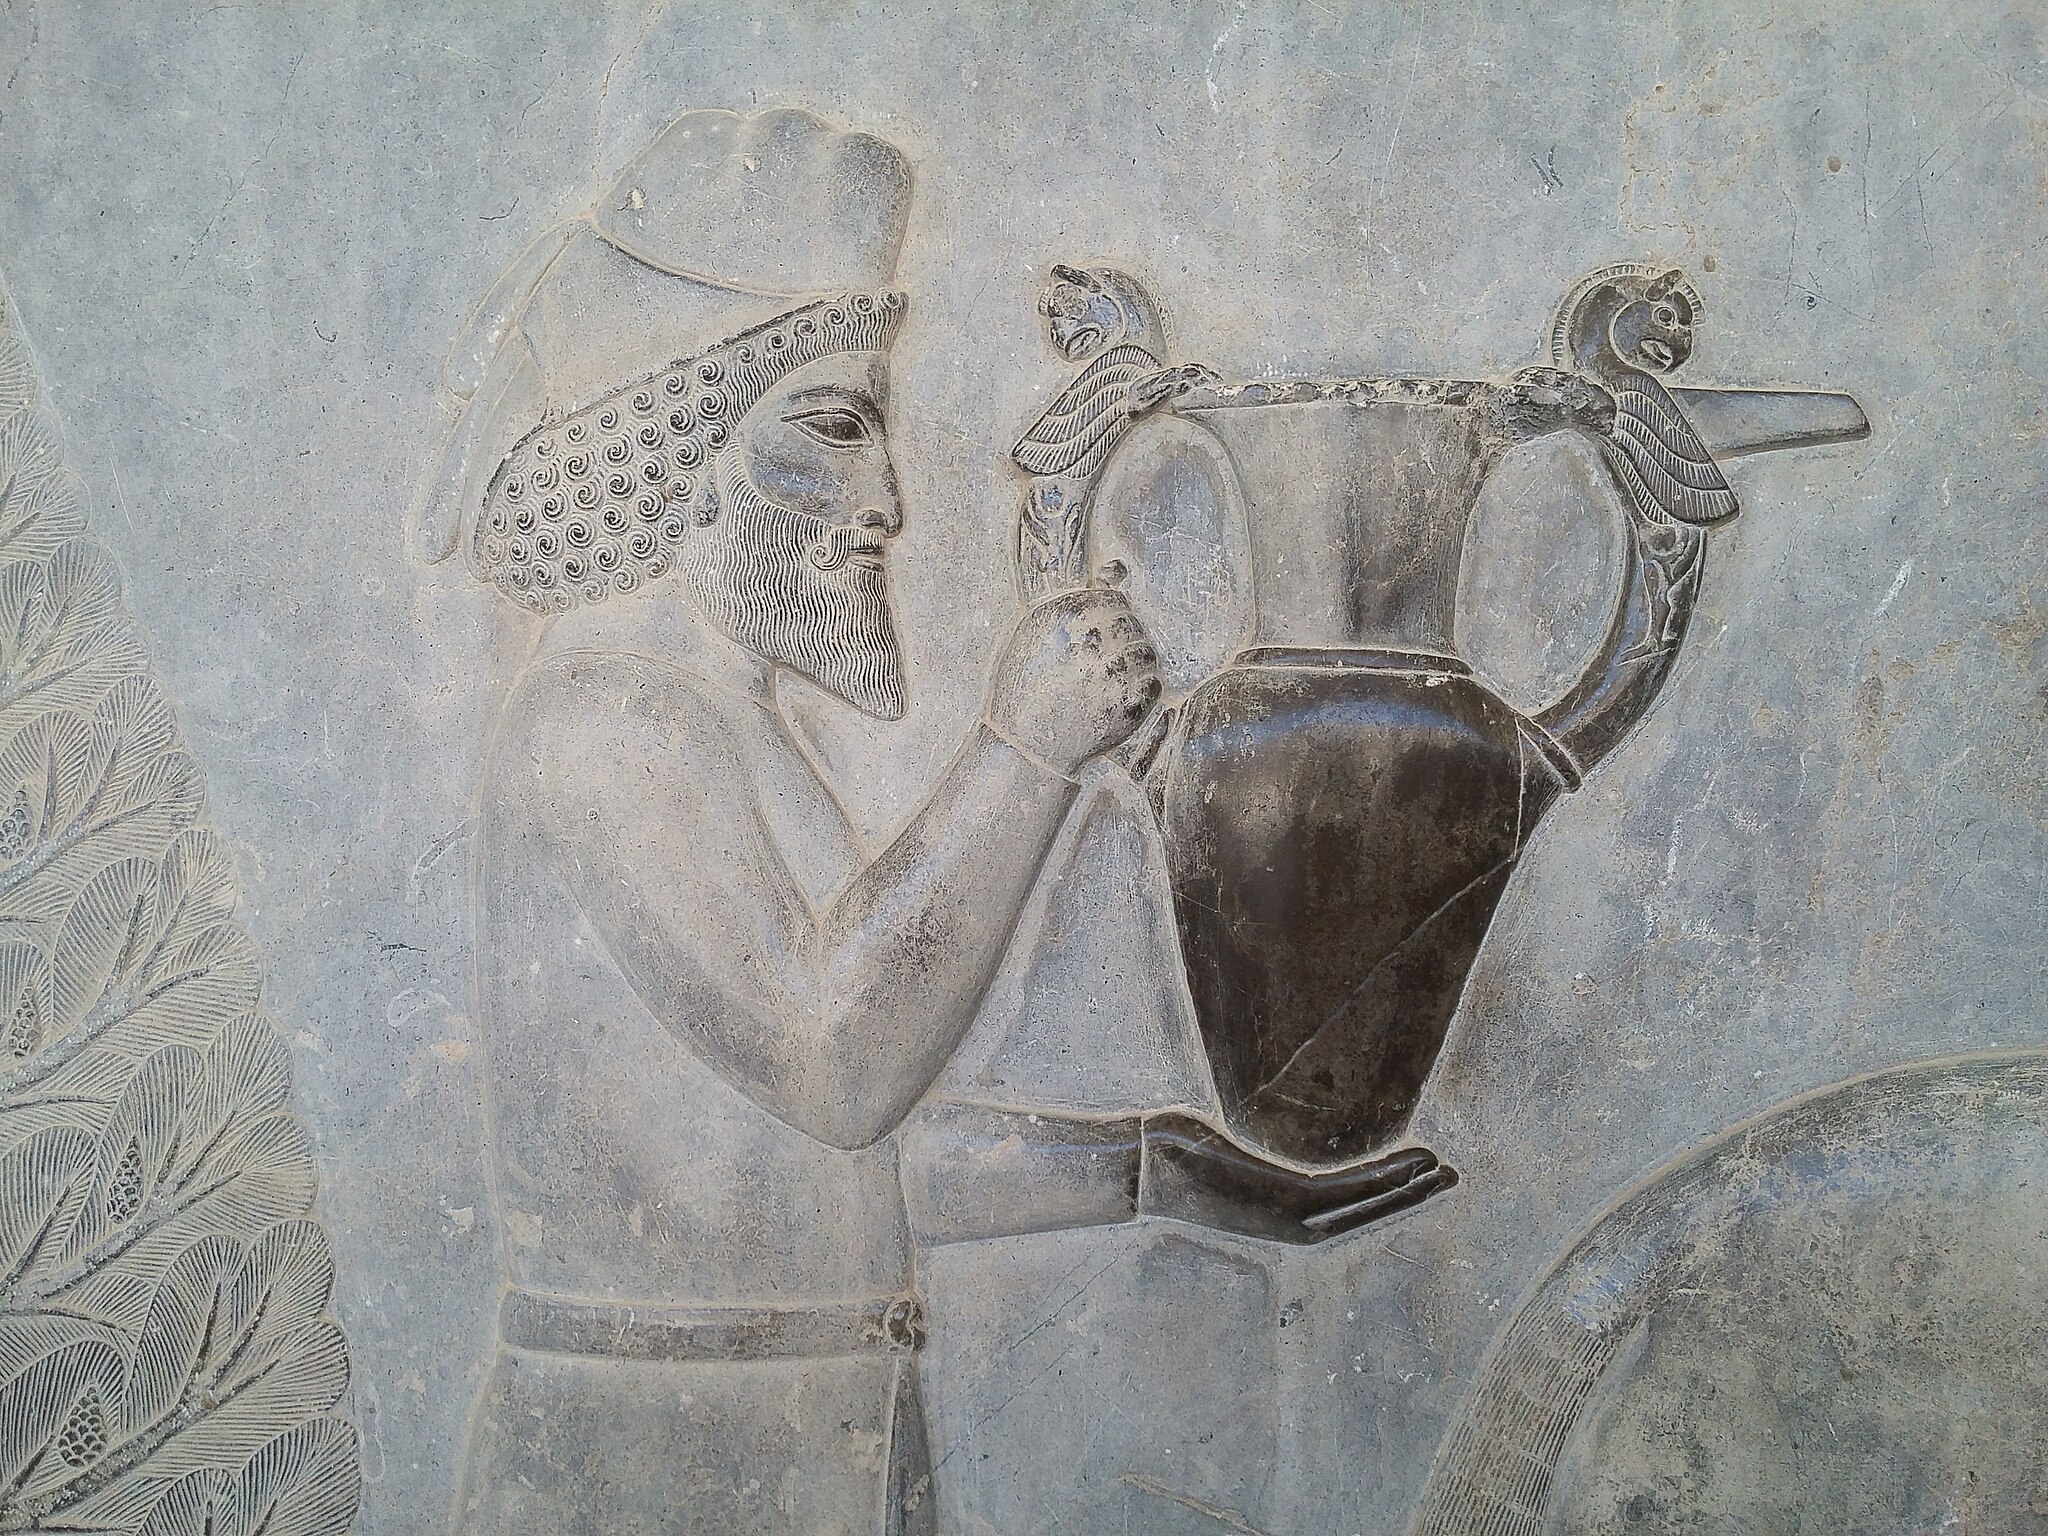
Title: AhuR-Persepolis
Description: نقش برجسته‌های پرسپولیس
Date: 2017-04-05 12:30:20
Categories: Self-published work, 2017 in Persepolis, Armenian delegation, Apadana